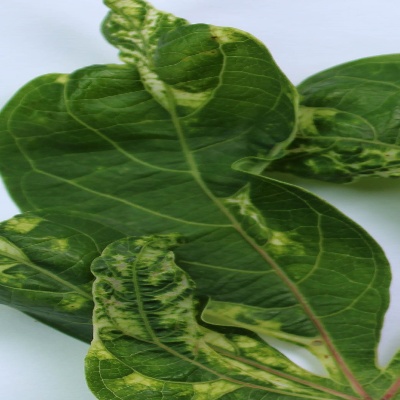
Crop: Cassava
Condition: mosaic